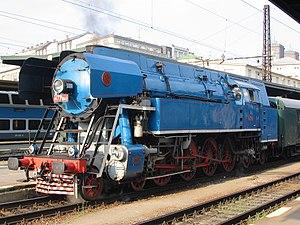
Northern est un type de locomotive à vapeur dont les essieux ont la configuration suivante :